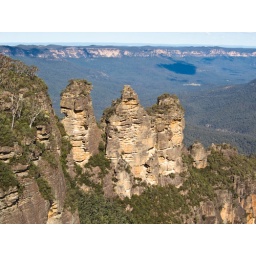
the blue haze/mist in the valley is due to the way the sun lights up the evaporating eucalyptus oil from the trees below